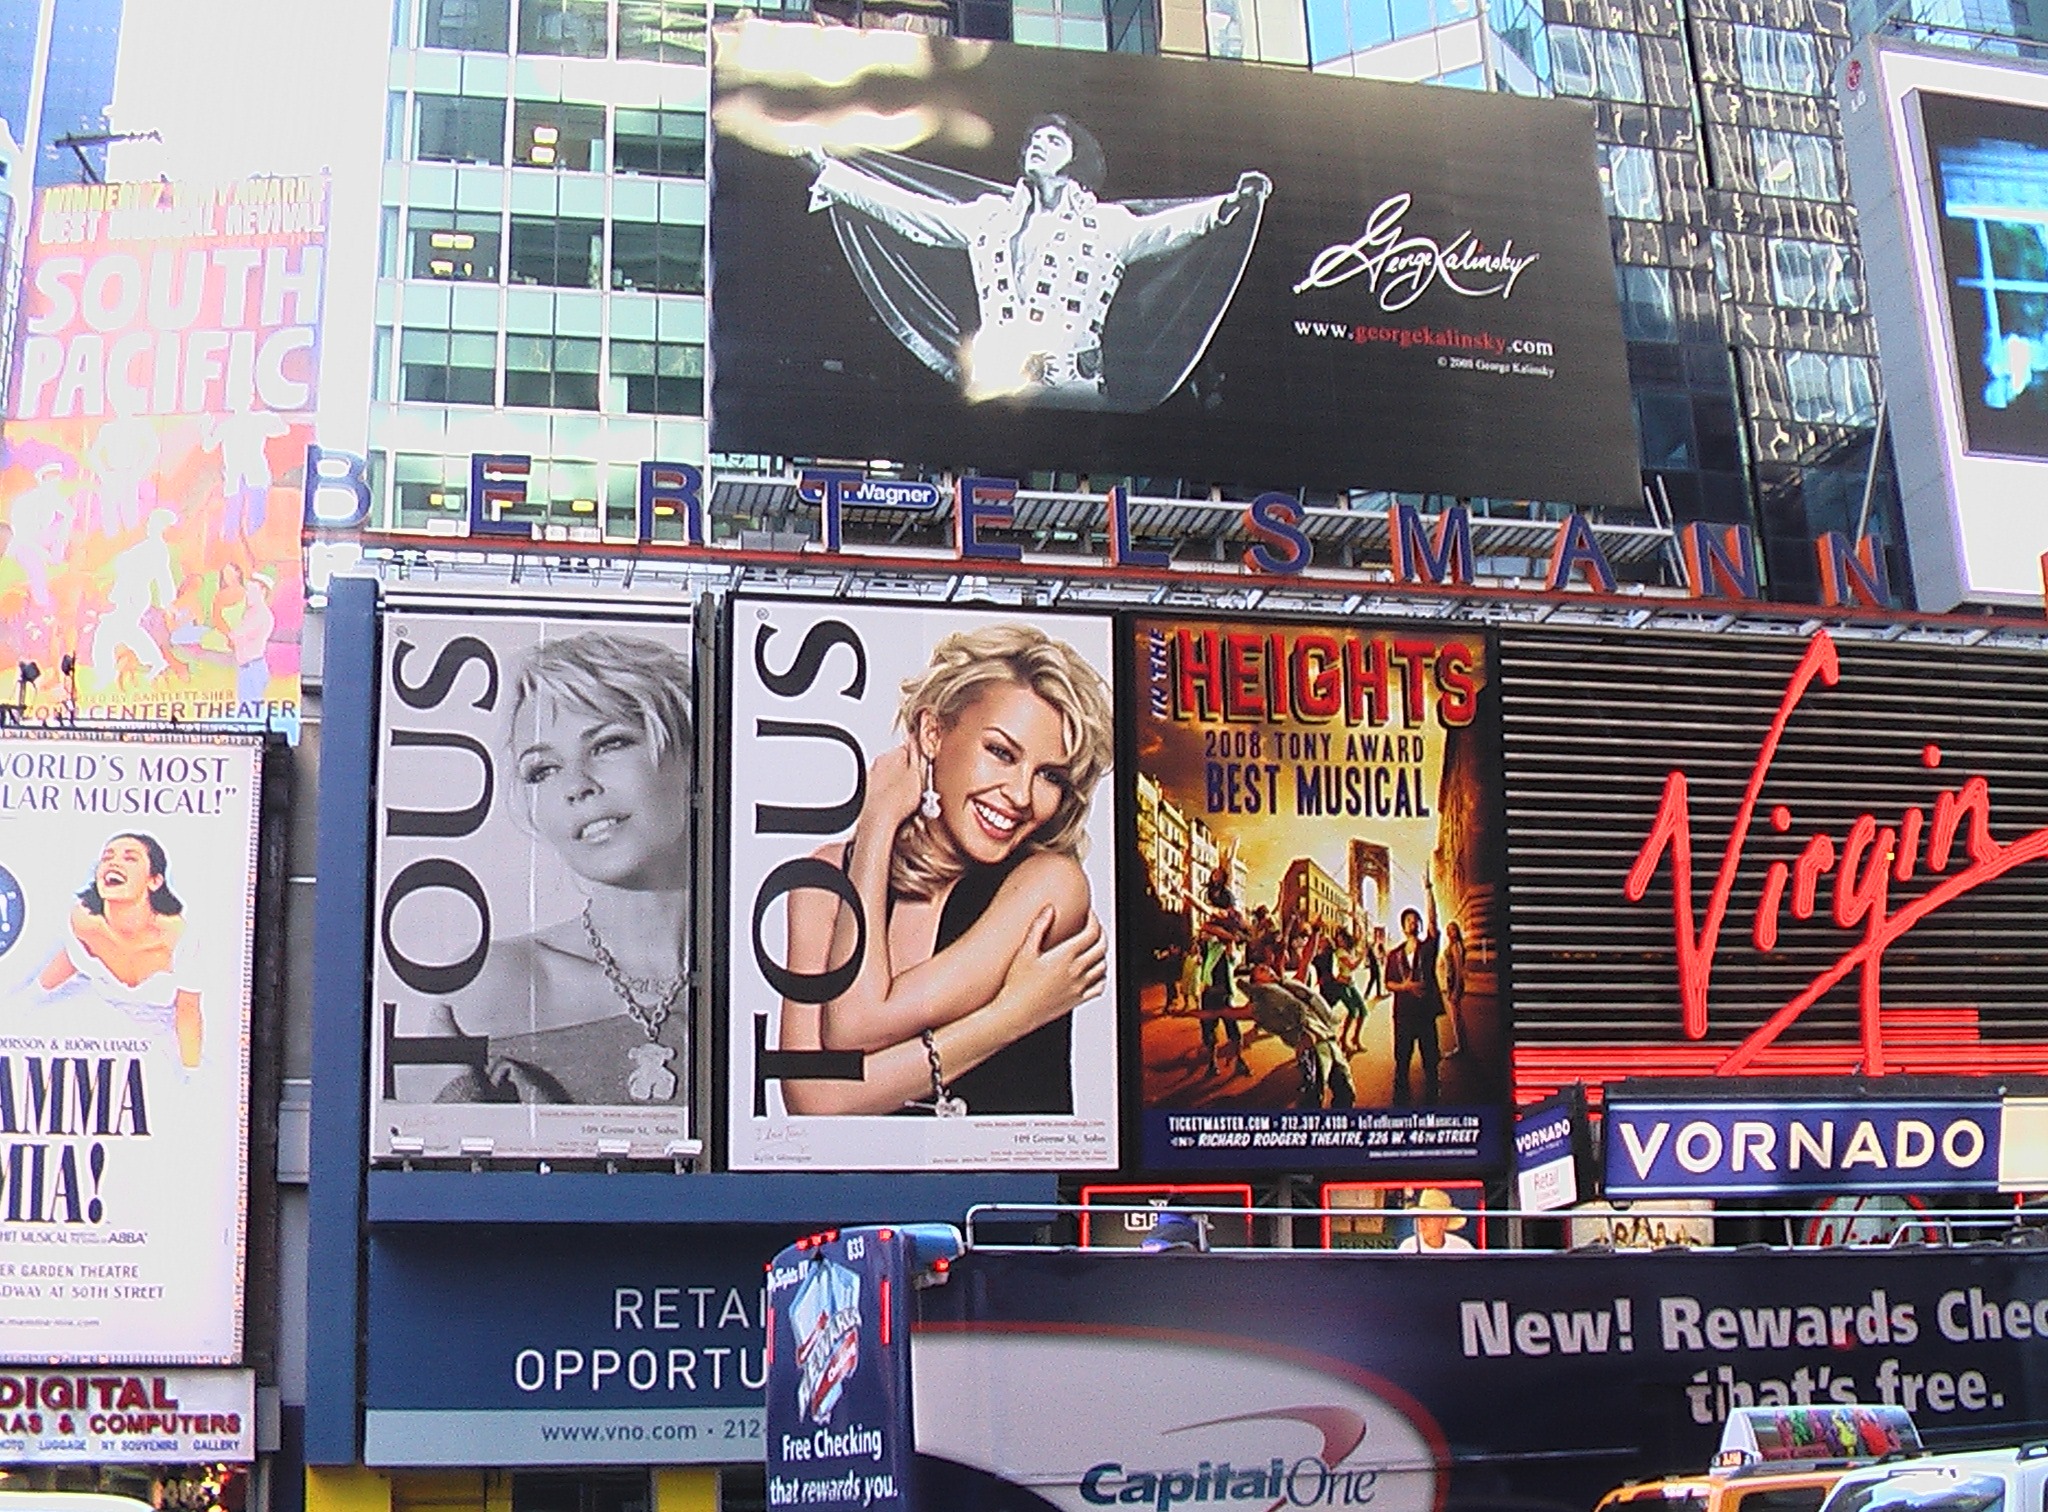
advertising, new york city, nyc, usa, art, comics, broadway, time square, display device